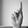
ASL letter: K